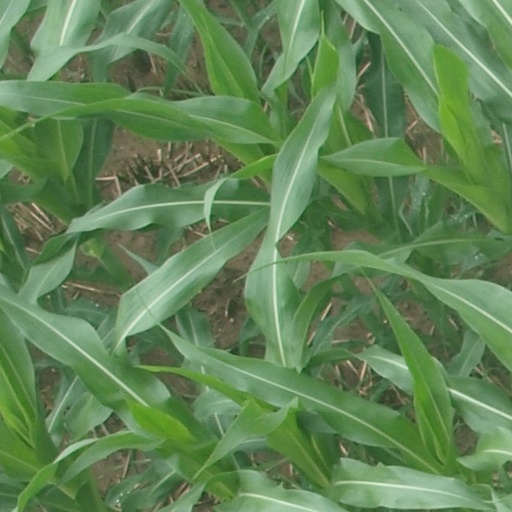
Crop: maize; corn